Italian literature

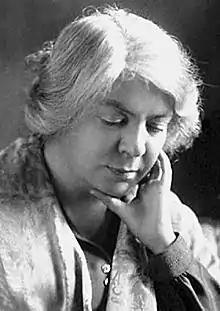
Grazia Deledda

Ugo Foscolo was an eager patriot, inspired by classical models. The "Lettere di Jacopo Ortis", inspired by Goethe's "The Sorrows of Young Werther", are a love story with a mixture of patriotism; they contain a violent protest against the Treaty of Campo Formio, and an outburst from Foscolo's own heart about an unhappy love-affair of his. His passions were sudden and violent. To one of these passions "Ortis" owed its origin, and it is perhaps the best and most sincere of all his writings. The "Sepolcri", which is his best poem, was prompted by high feeling, and the mastery of versification shows wonderful art. Among his prose works a high place belongs to his translation of the "Sentimental Journey" of Laurence Sterne, a writer by whom Foscolo was deeply affected. He wrote for English readers some "Essays on Petrarch" and on the texts of the "Decamerone" and of Dante, which are remarkable for when they were written, and which may have initiated a new type of literary criticism in Italy. The men who made the revolution of 1848 were brought up in his work.